Crystal Cove Historic District

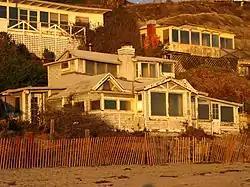

The Crystal Cove Historic District is a part of the Crystal Cove State Park located in Newport Beach, California. It is listed on the National Register of Historic Places encompassing along the Southern California coast. It was listed on the National Register not only because of its significance but also because of the 46 cottages located there which were built in the 1920s and 1930s. These cottages are perfect examples of Southern California coastal development in the early 20th century and were preserved by the Crystal Cove Conservancy Alliance. Since the restoration, the cottages have been open to the public for overnight stays.